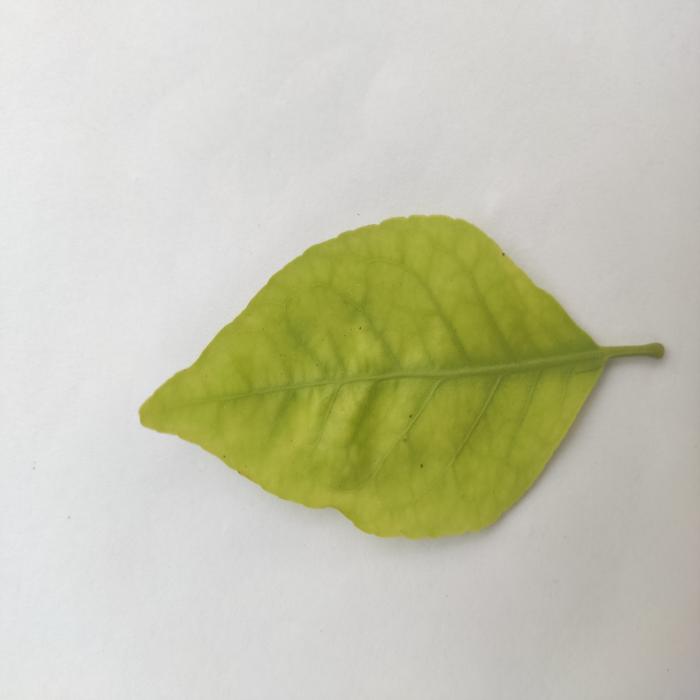
Crop: Aegle Marmelos
Leaf condition: Cercospora_Leaf